Florida Keys National Marine Sanctuary

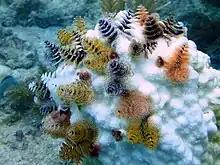
Christmas tree worms on a bleached coral head at French Reef in 2014.

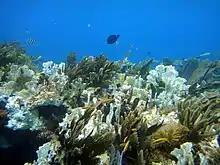
Partially bleached hard and soft corals at Molasses Reef, 2014

Population growth and urban development may impact the health of coral reefs. Development activities may cause erosion resulting in the runoff of sediments which eventually reach the coral reefs. Storm water runoff may carry fertilizers into the ocean causing damage to the coral reefs, and an increase of nutrient concentrations in the reef may cause an increase of algae which may smother the corals. Sizable foreign objects such as sunken boats and planes provide rich micro-sanctuaries for a plethora of sea life that otherwise would not exist.